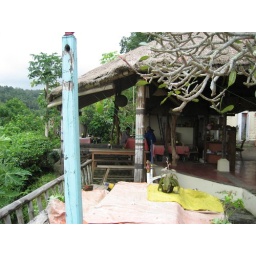
The bar and covered eating area at Ryoshi Japanese restaurant up in the hills somewhere between Ubud and Amed